JLA Adventures: Trapped in Time

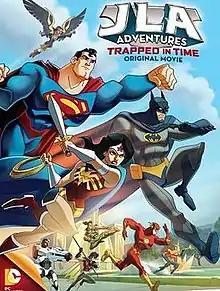
DVD cover

JLA Adventures: Trapped in Time is a 2014 American animated superhero film featuring the Justice League of America. It was first released on January 21, 2014 on DVD, and features Diedrich Bader, Travis Willingham, and Kevin Michael Richardson, reprising their roles as Batman, Gorilla Grodd, and Black Manta respectively.